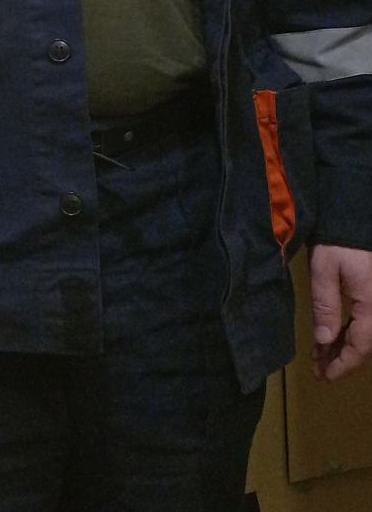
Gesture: no_gesture